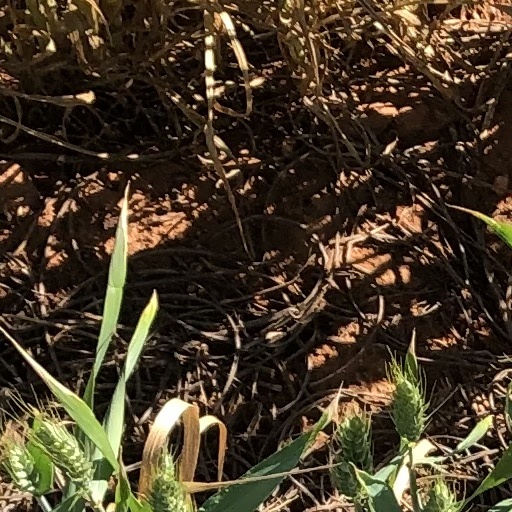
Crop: wheat